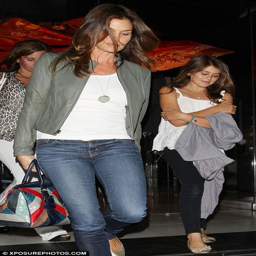
supermodel has a night out with her daughter